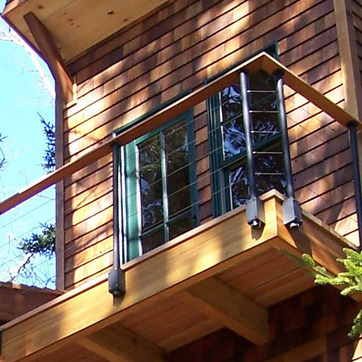
Material: glass